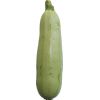
Label: Zucchini 1